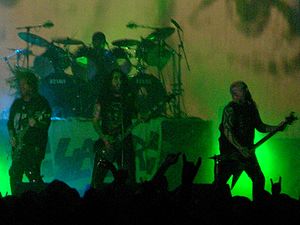
Slayer / Historien / Christ Illusion (2006-)
Slayer optræder på The Unholy Alliance-turnéen
Slayer var et amerikansk thrash metal-band, stiftet i 1981 af Kerry King og Jeff Hanneman. Bandet har siden udgivet 10 studiealbums, 2 livealbums og et bokssæt, og regnes som et af de fire mest indflydelsesrige thrash metal-bands nogensinde – de tre andre værende Metallica, Megadeth og Anthrax.